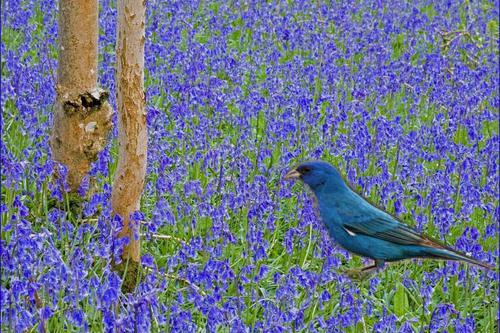
Bird species: Indigo_Bunting
Bird type: landbird
Background: land